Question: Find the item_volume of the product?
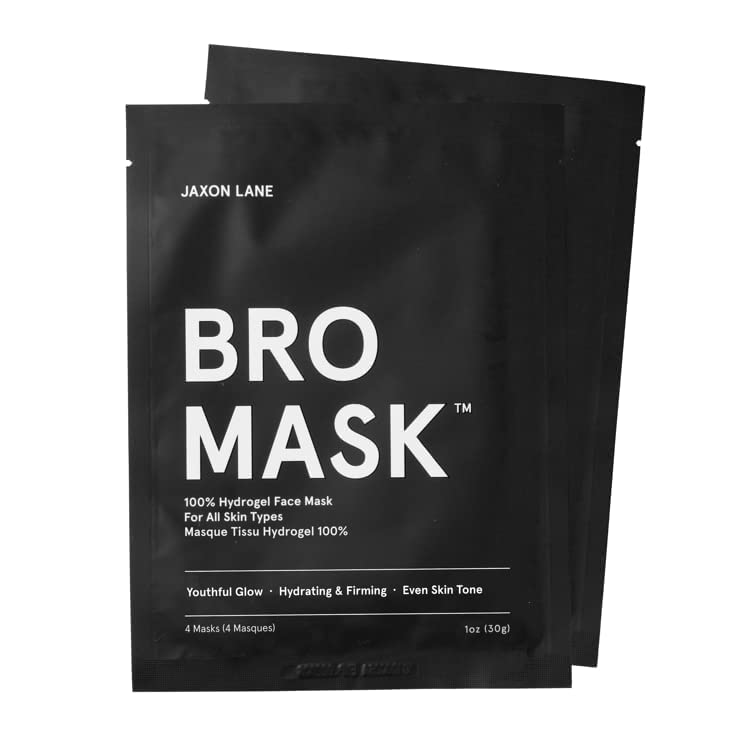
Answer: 1.0 ounce